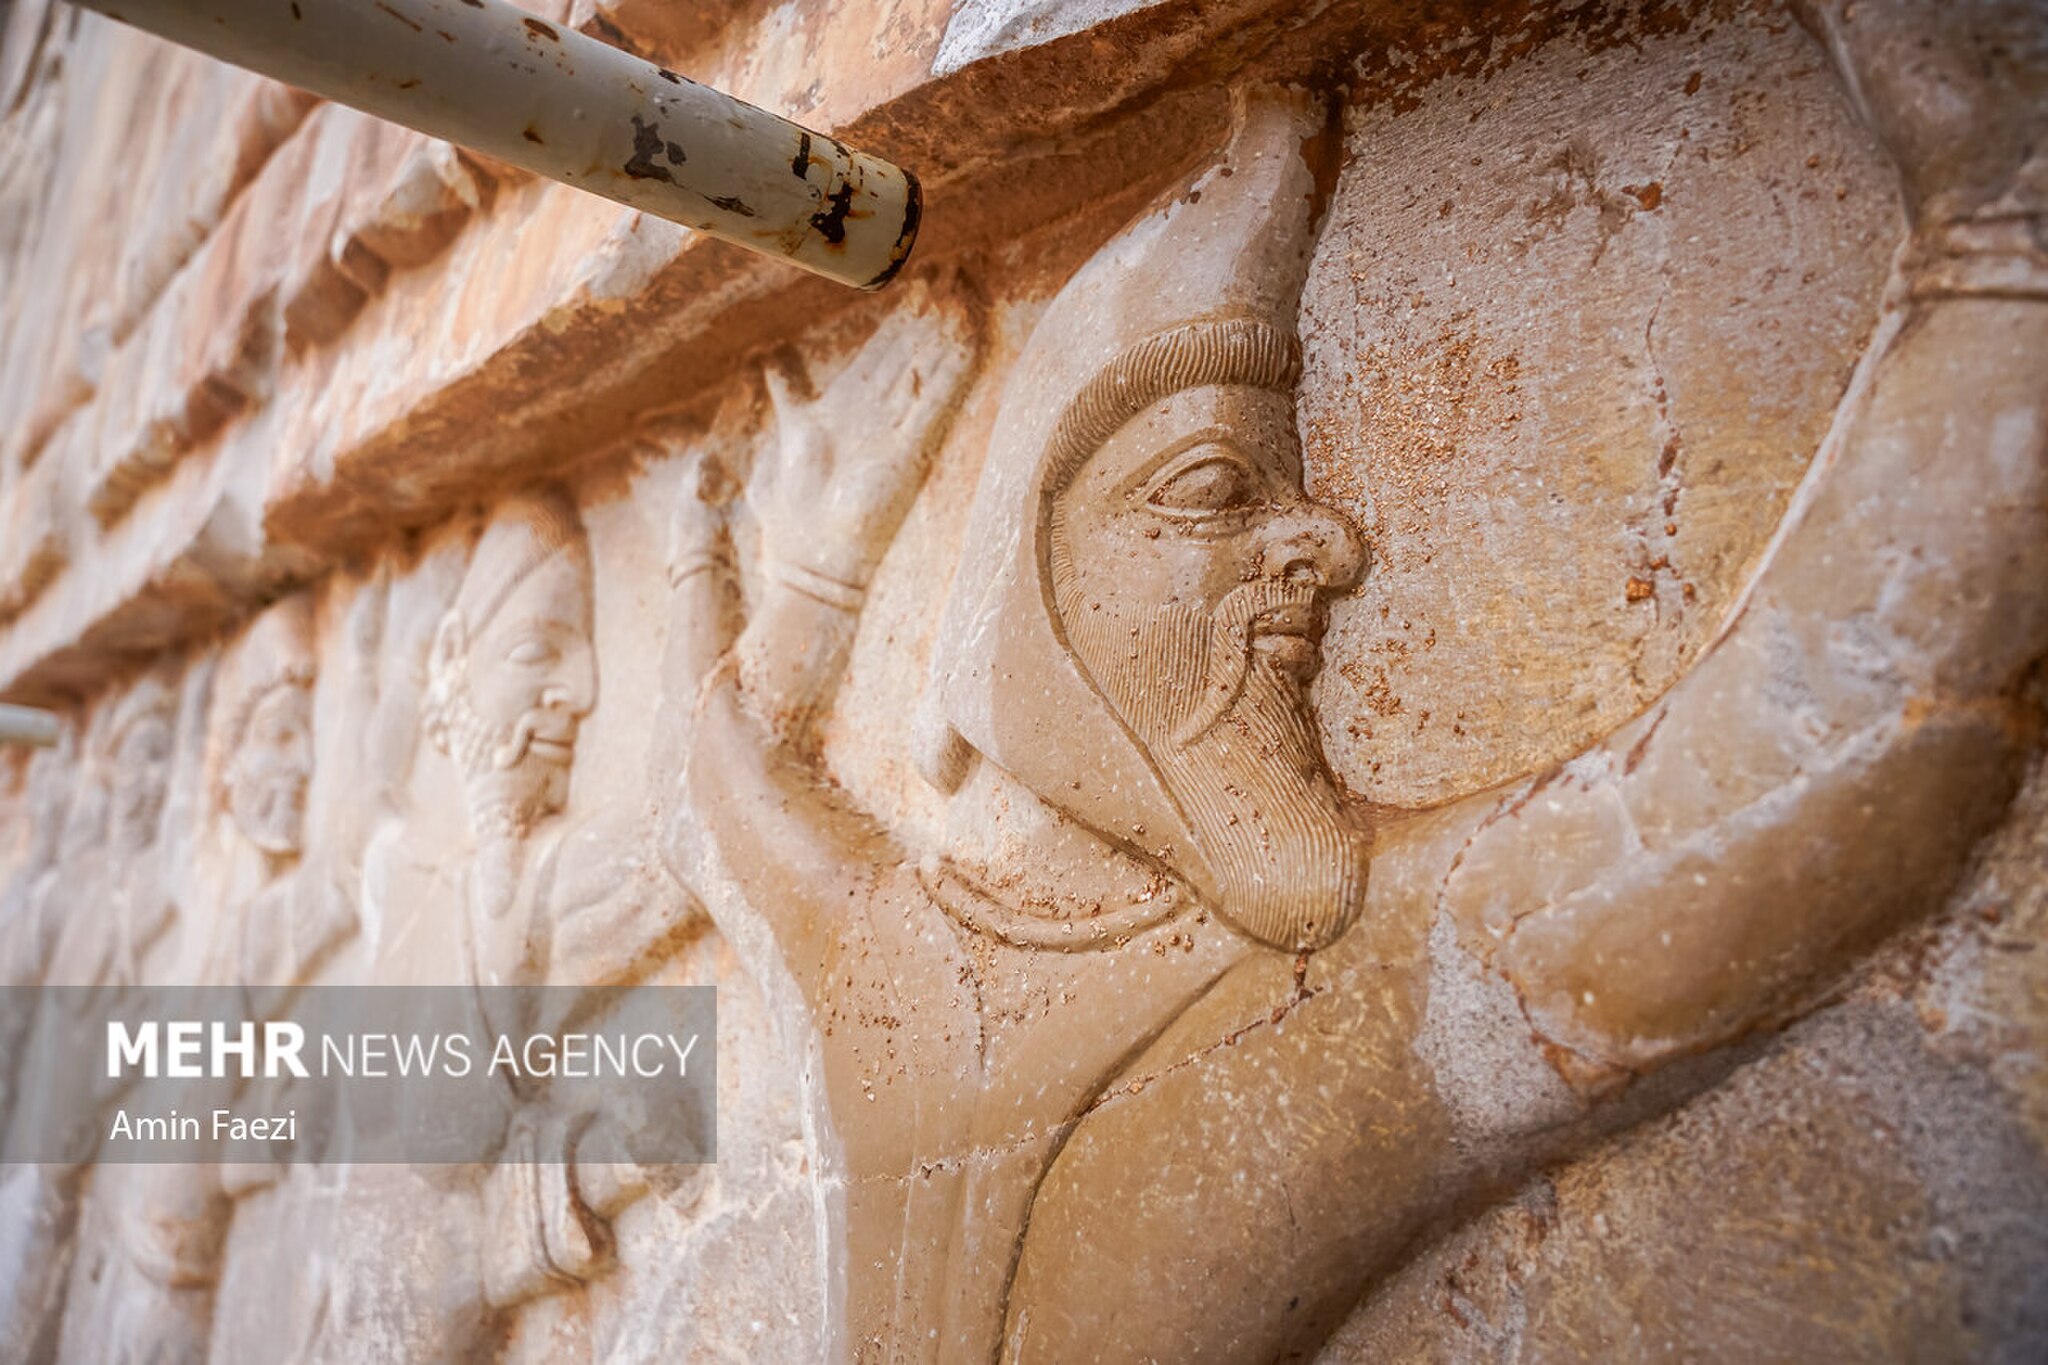
Title: Restoration in the Sanctuary of Kings 30 (Mehr, 2025)
Description: Translation of original description: The restoration of parts of Persepolis and Naqsh-e Rostam is underway by the Cultural Heritage Organization. During this field visit, the specialized process of reconstruction, cleanup and protection of these world monuments was closely observed and photographed
Date: Published on 03 December 2025 - 19:50
Categories: Naqsh-e Rustam, Restoration in Iran, Photos from Mehrnews.com, 2025 restoration, Photographs by Amin Faezi for Mehr News Agency